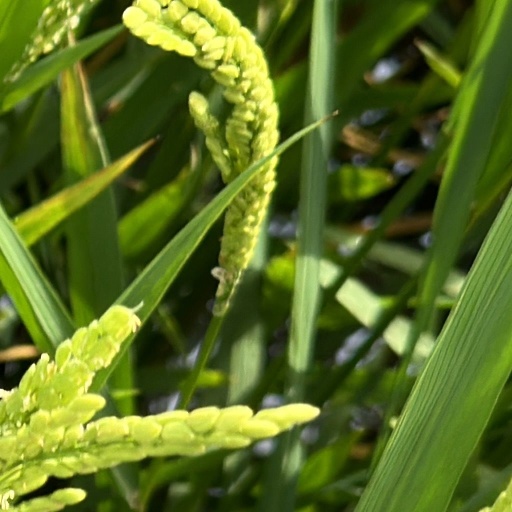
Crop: rice